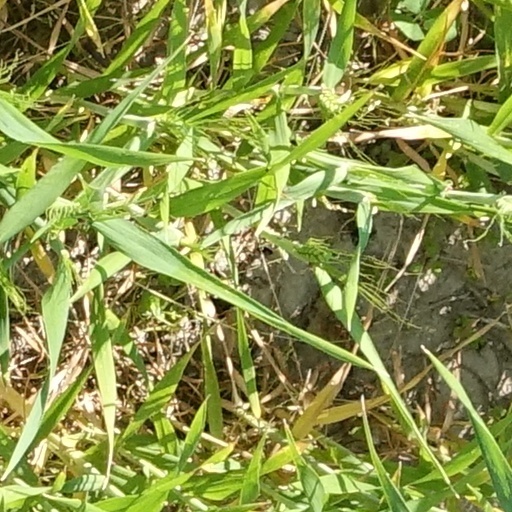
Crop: wheat